Varvara Lepchenko

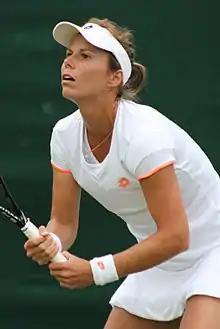
Lepchenko at the 2014 Wimbledon Championships

Lepchenko began the year by playing at the Brisbane International. She lost in the first round to third seed and eventual champion, Serena Williams. At the Sydney International, Lepchenko was defeated in the first round by Ekaterina Makarova. Seeded 21st at the Australian Open, she lost in the second round to Elena Vesnina. However, in doubles, she and her partner, Zheng Saisai, reached the semifinals where they lost to Australian wildcards Ashleigh Barty and Casey Dellacqua.